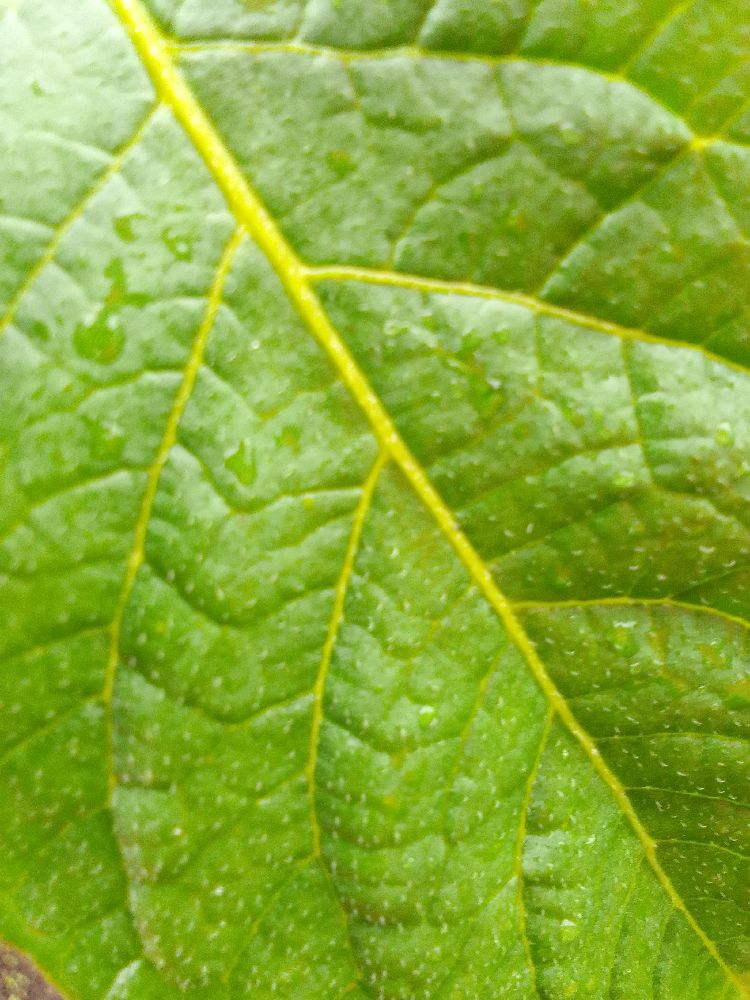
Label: Healthy